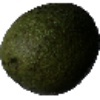
Label: Avocado 1